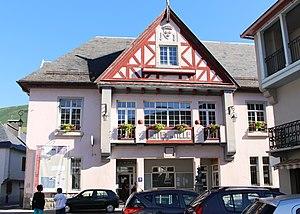
Mairie de Sarrancolin (Hautes-Pyrénées)
Sarrancolin est une commune française située dans le département des Hautes-Pyrénées, en région Occitanie.